Languages of the European Union

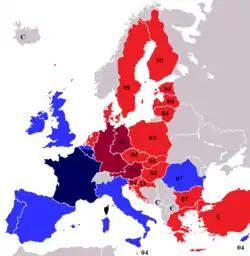
The EU enlargements since 1990 have largely favoured the position of German relative to French. The only exceptions are Romania, Cyprus and Malta. Red: Countries where German is more known than French. Blue: Countries where French is more known than German. Darker colours: Native countries. Figure: year of accession. C: Candidate country.

With the enlargement of the European Union, the balance between French and German is slowly changing. More citizens in the new member states speak German (23% compared with 12% in the EU15) while fewer speak French or Spanish (3% and 1% respectively compared with 16% and 7% among the EU15 group). A notable exception is Romania, where 24% of the population speaks French as a foreign language compared to 6% who speak German as a foreign language. At the same time, the balance is being changed in the opposite direction by growth of the French-speaking population and decrease of the German-speaking population.